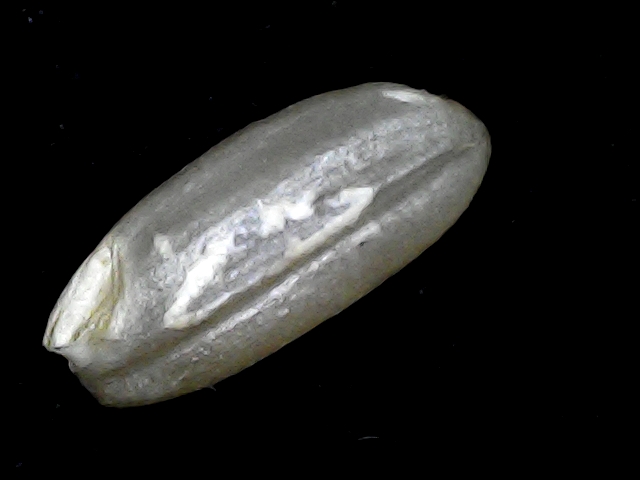
Rice variety: BD91